2006 Lusofonia Games

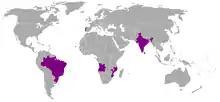
Participating countries (purple) and host city (yellow square) of the 1st Lusophone Games.

The 2006 Lusophone Games included 8 sports, 3 individual sports and 5 team sports. In total there were 48 events at the Games.